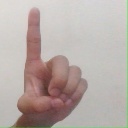
अक्षर: ड